Gomphus vulgatissimus

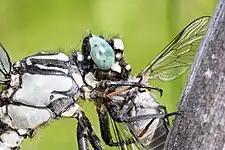
"Gomphus vulgatissimus" with prey

Gomphus vulgatissimus, the common clubtail, is a medium-sized (wingspan 6 –7 cm.) species of dragonfly in the family Gomphidae. It is found in most of Europe, and is present now in the south of France. Its natural habitats are clean, slow moving streaming rivers and creeks with sandy soil. It can be seen from mid-April in the south to August. Once they hatched out of water, they live shortly. As the common name suggests, this medium-sized species has a distinctive club-shaped abdomen. The males are black with extensive yellow markings on the thorax and abdomen which turn green as the insect ages. The females are black with extensive yellow markings. In the British Isles the adult flight period extends from mid May to early July.